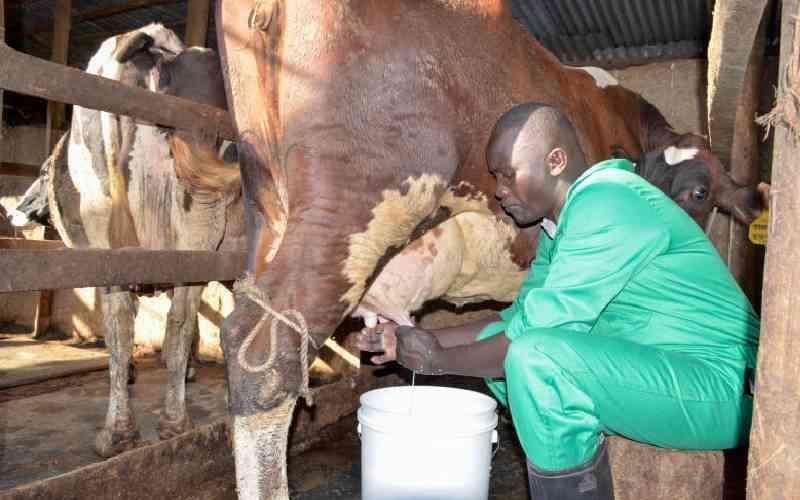
Mwanamke aliyevaa mavazi ya kijani kibichi na buti. Akiwa ndani ya banda la ng'ombe. Anaonekana akimua ng'ombe kawa ya na maziwa yanatiririka kwenye ndoo nyeupe iliyo chini ya kiwele cha ng'ombe huyu. Pembeni kuna ng'ombe wengine waliokuwa wamefungwa ndani ya banda.